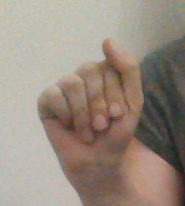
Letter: saad